United States Declaration of Independence

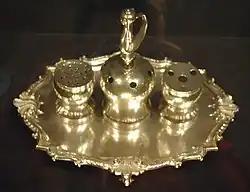
The Syng inkstand used for the signing of the Declaration and the Constitution

Historians have often sought to identify the sources that most influenced the words and political philosophy of the Declaration of Independence. By Jefferson's own admission, the Declaration contained no original ideas, but was instead a statement of sentiments widely shared by supporters of the American Revolution. As he explained in 1825: